Oylegate

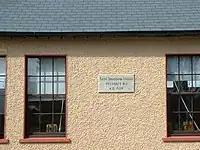
A plaque on the wall of Oylegate National School ("Scoil Náisiúnta Bearna na hAille") showing the generally accepted local spelling

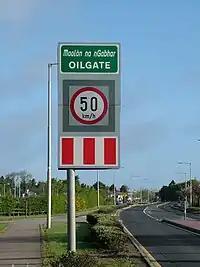
A road sign leading into Oilgate, showing official spelling

The name is usually officially spelt as "Oilgate" and this spelling can be found on road signs entering the village and is the common spelling used on maps and by the Central Statistics Office. However, the spelling "Oylegate" is found on a plaque on the wall of the village national school dated 1929, and most locals spell it as such.